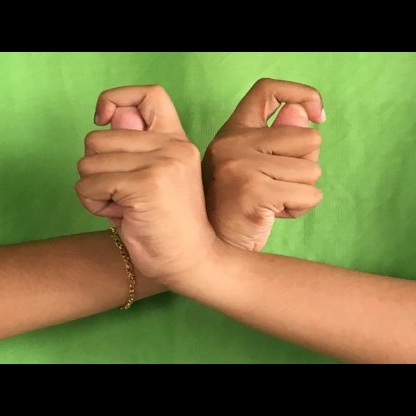
Mudra: Berunda